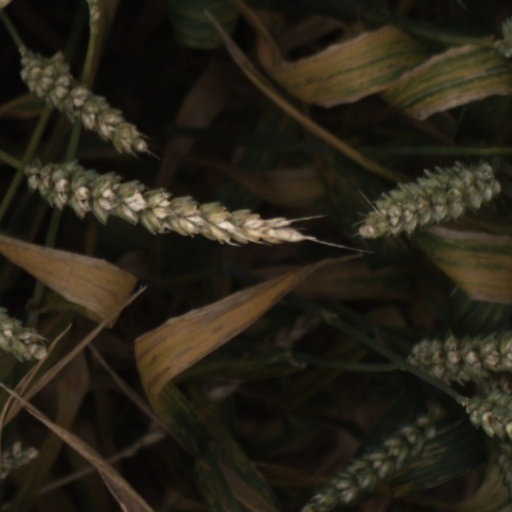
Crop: wheat